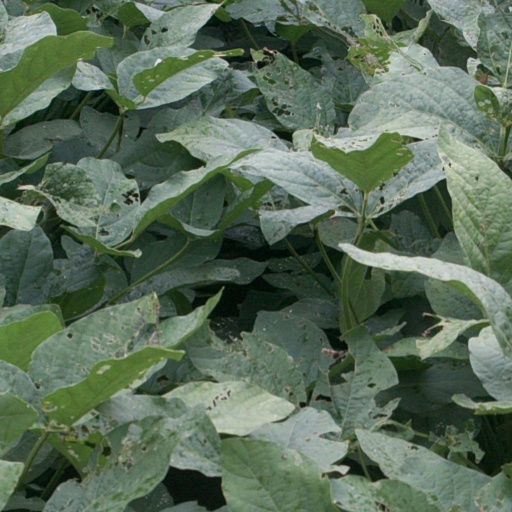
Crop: soybean